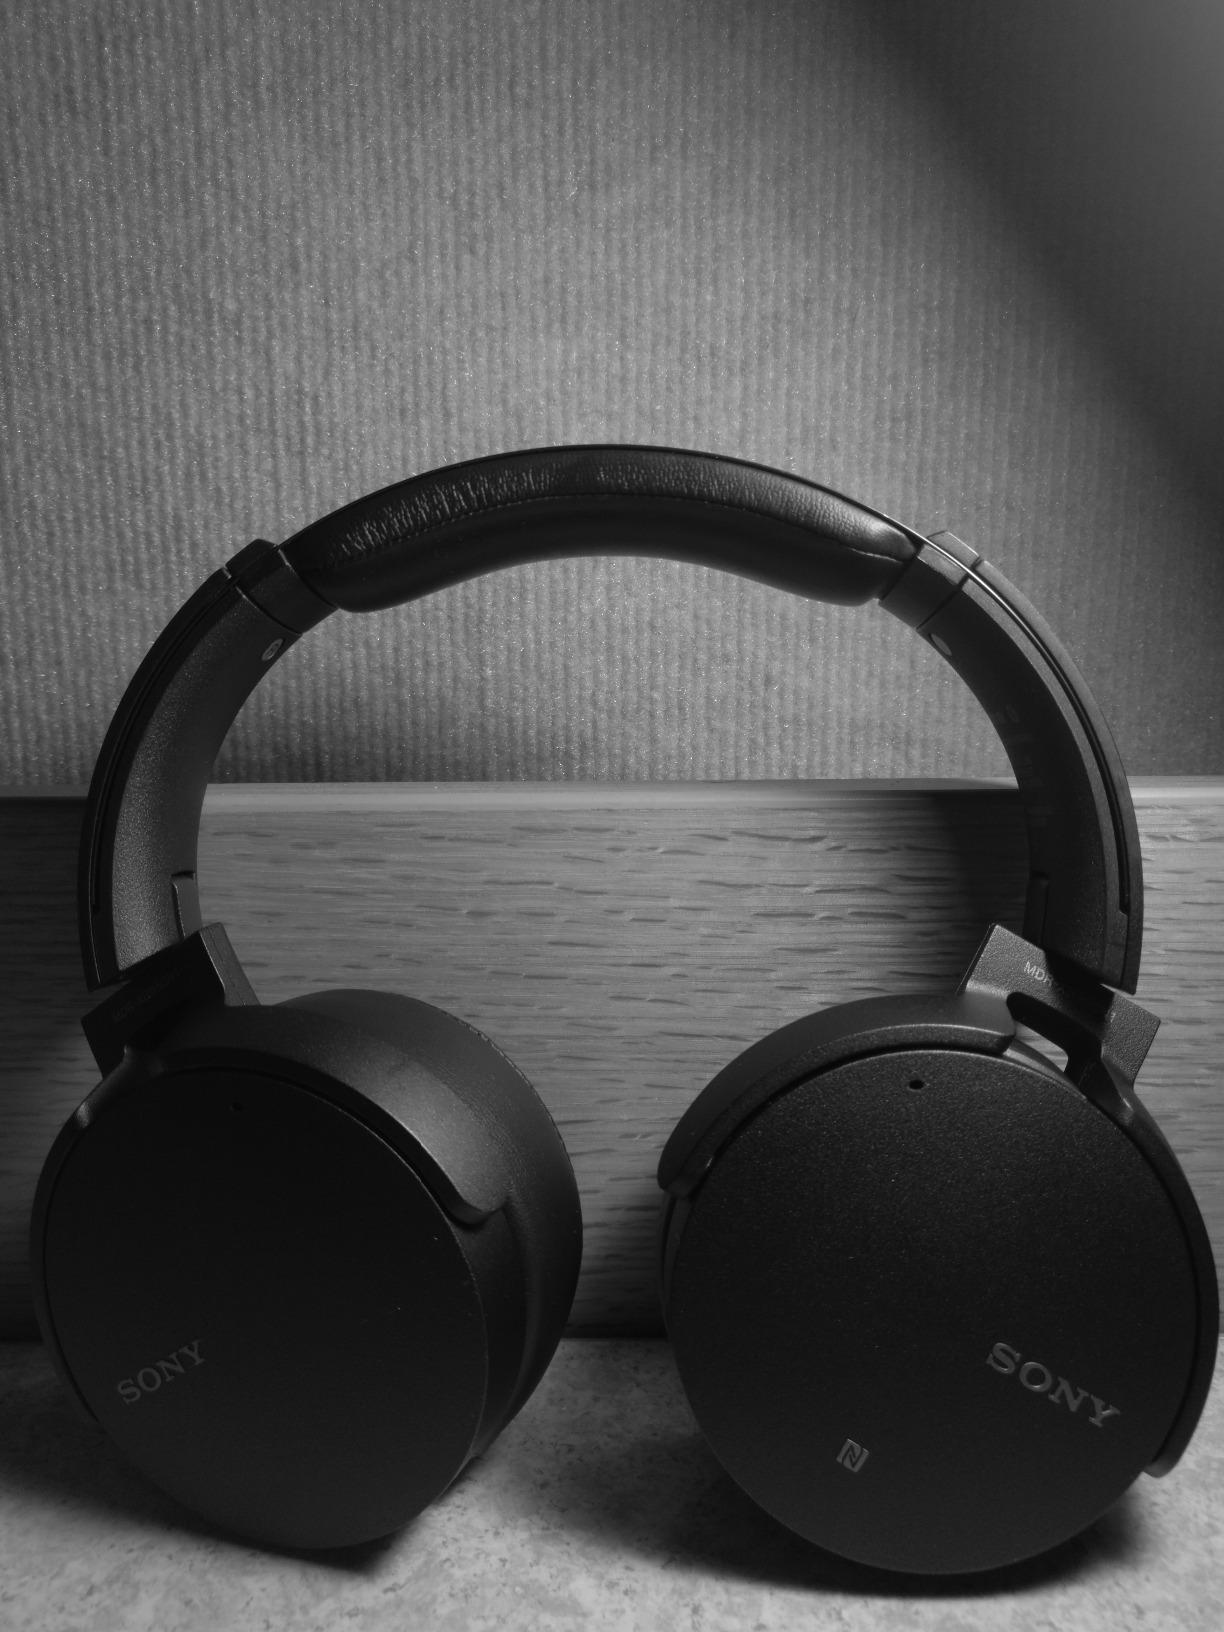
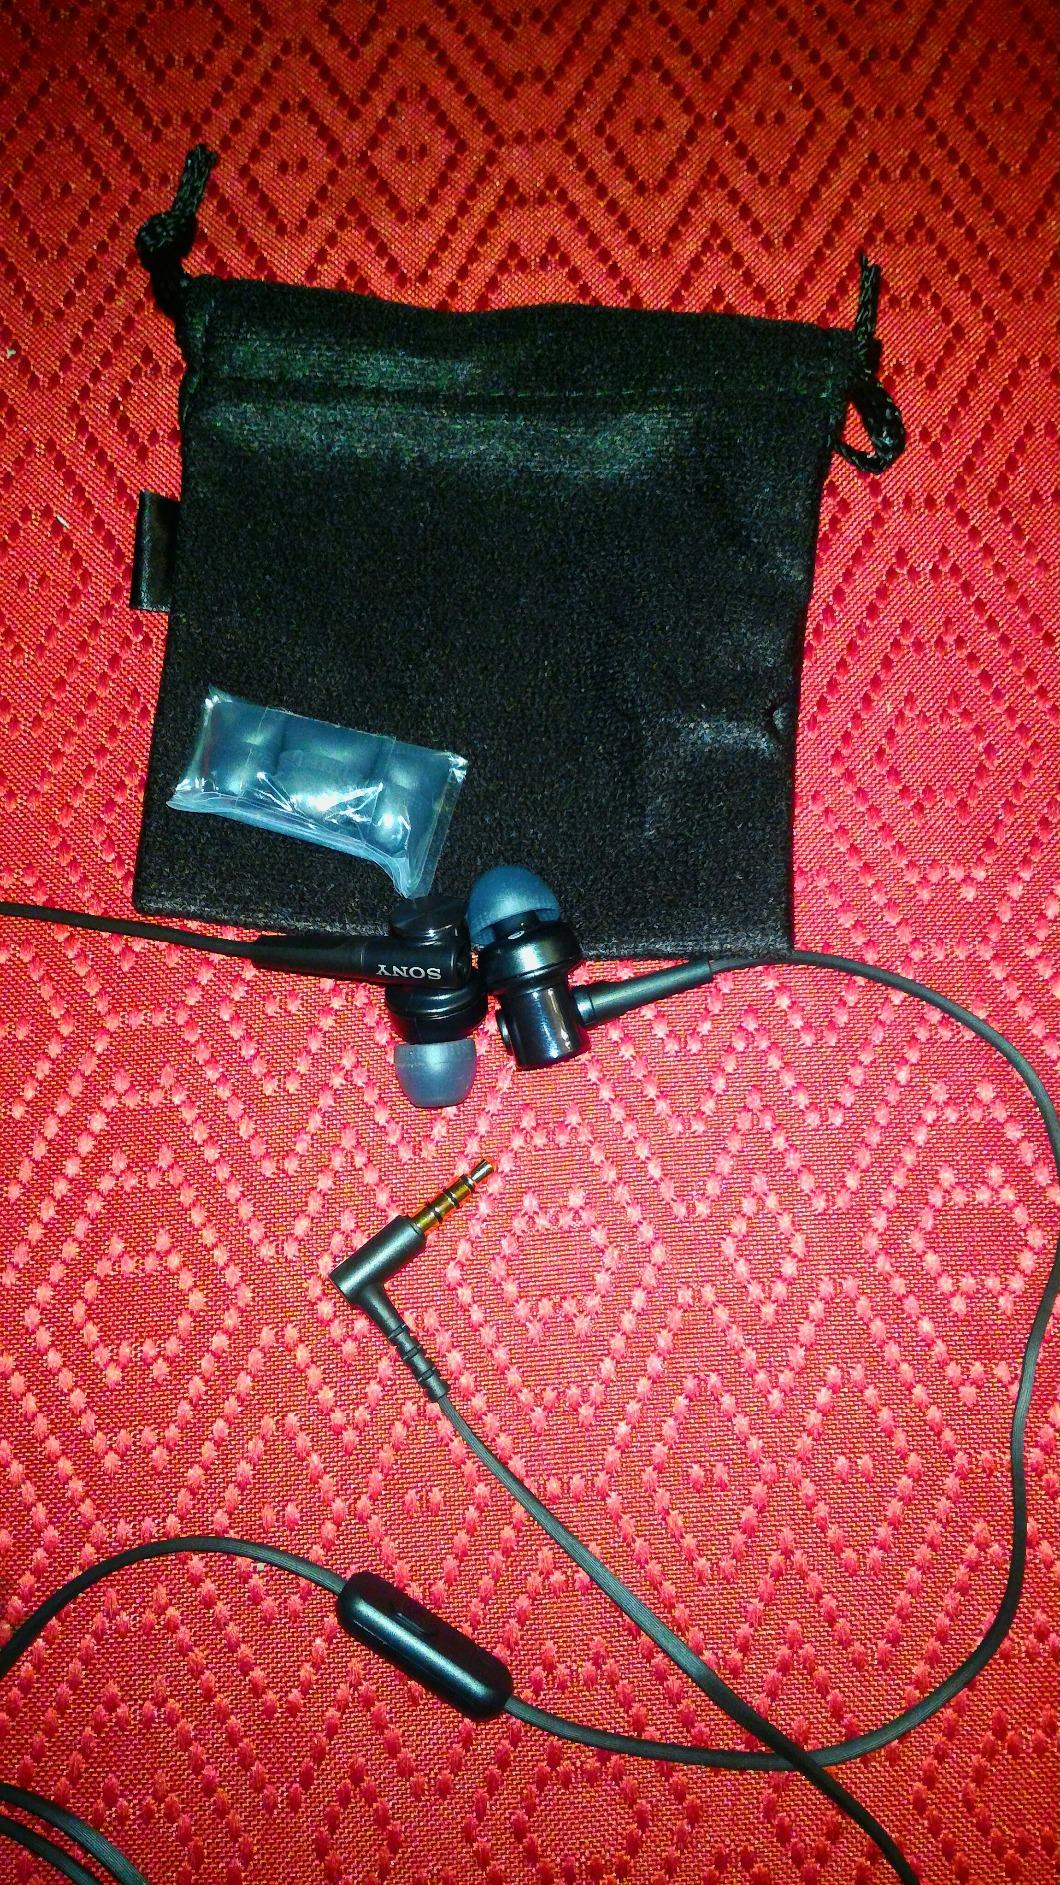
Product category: headphones
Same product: no